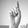
ASL letter: D